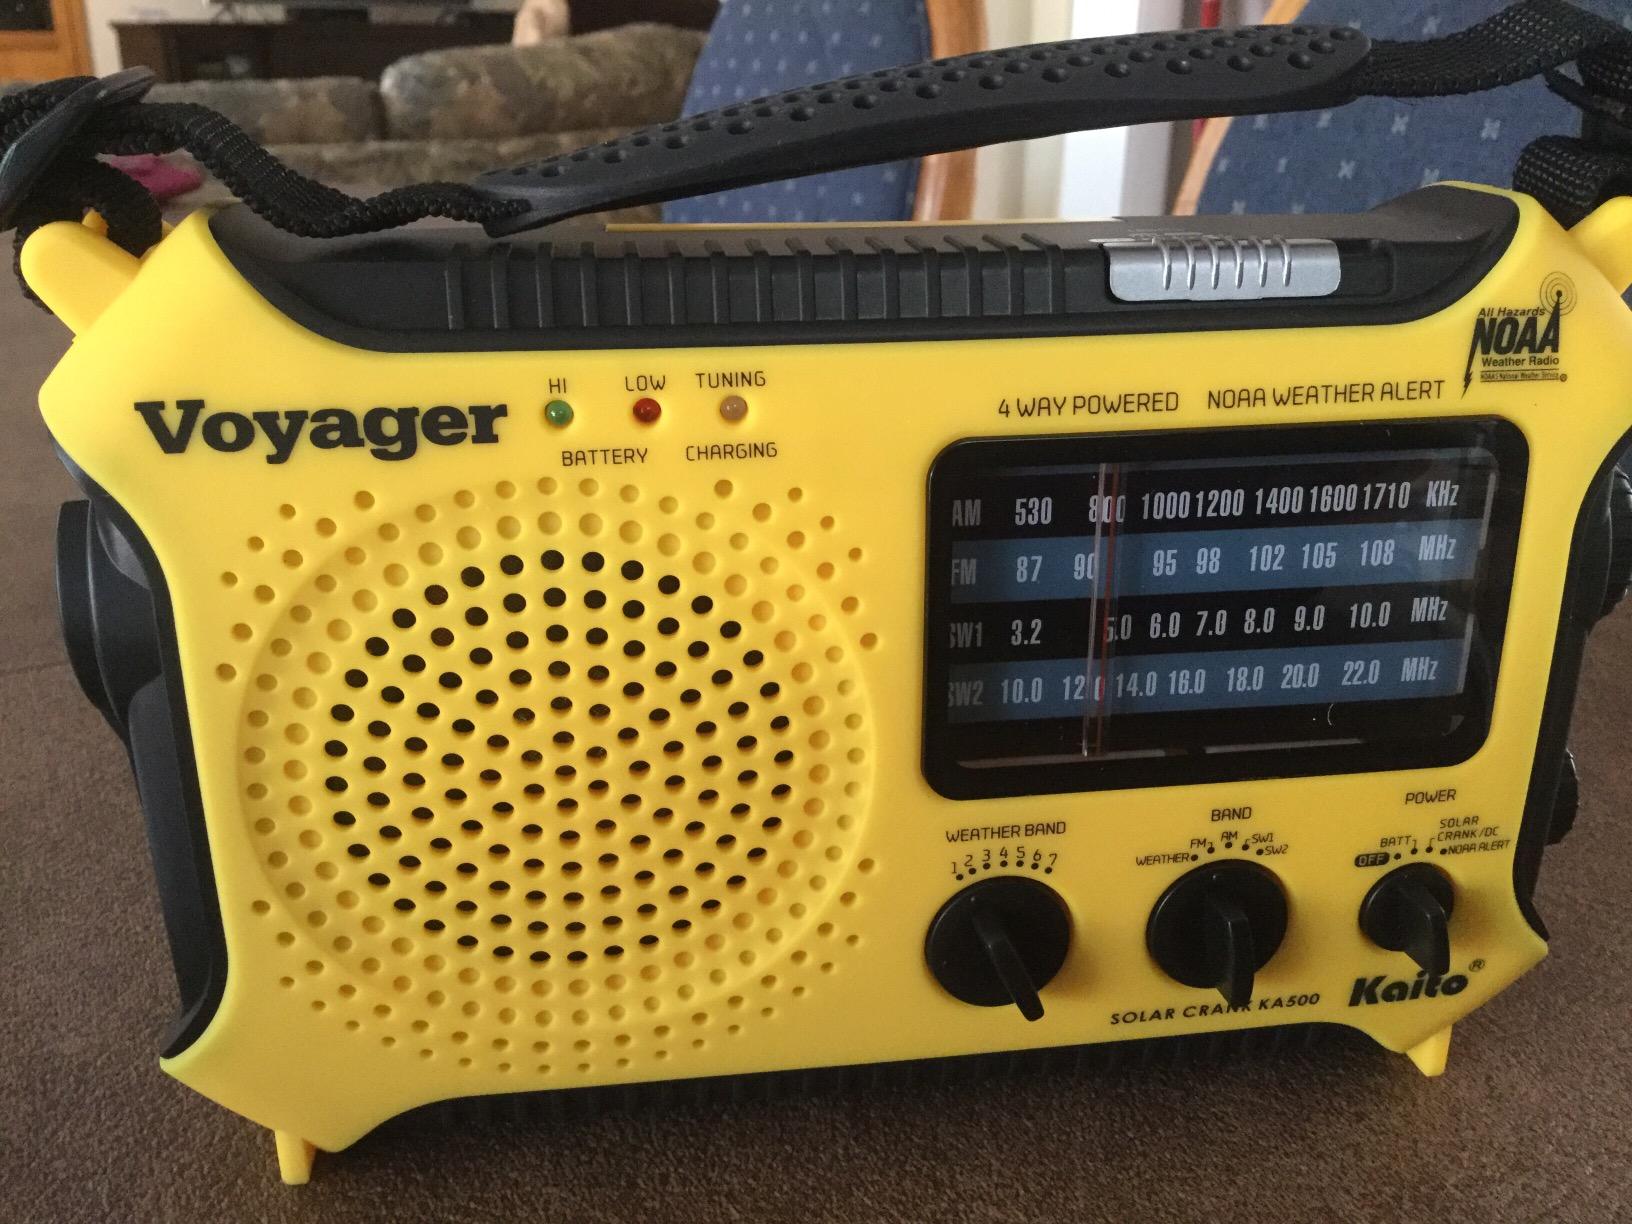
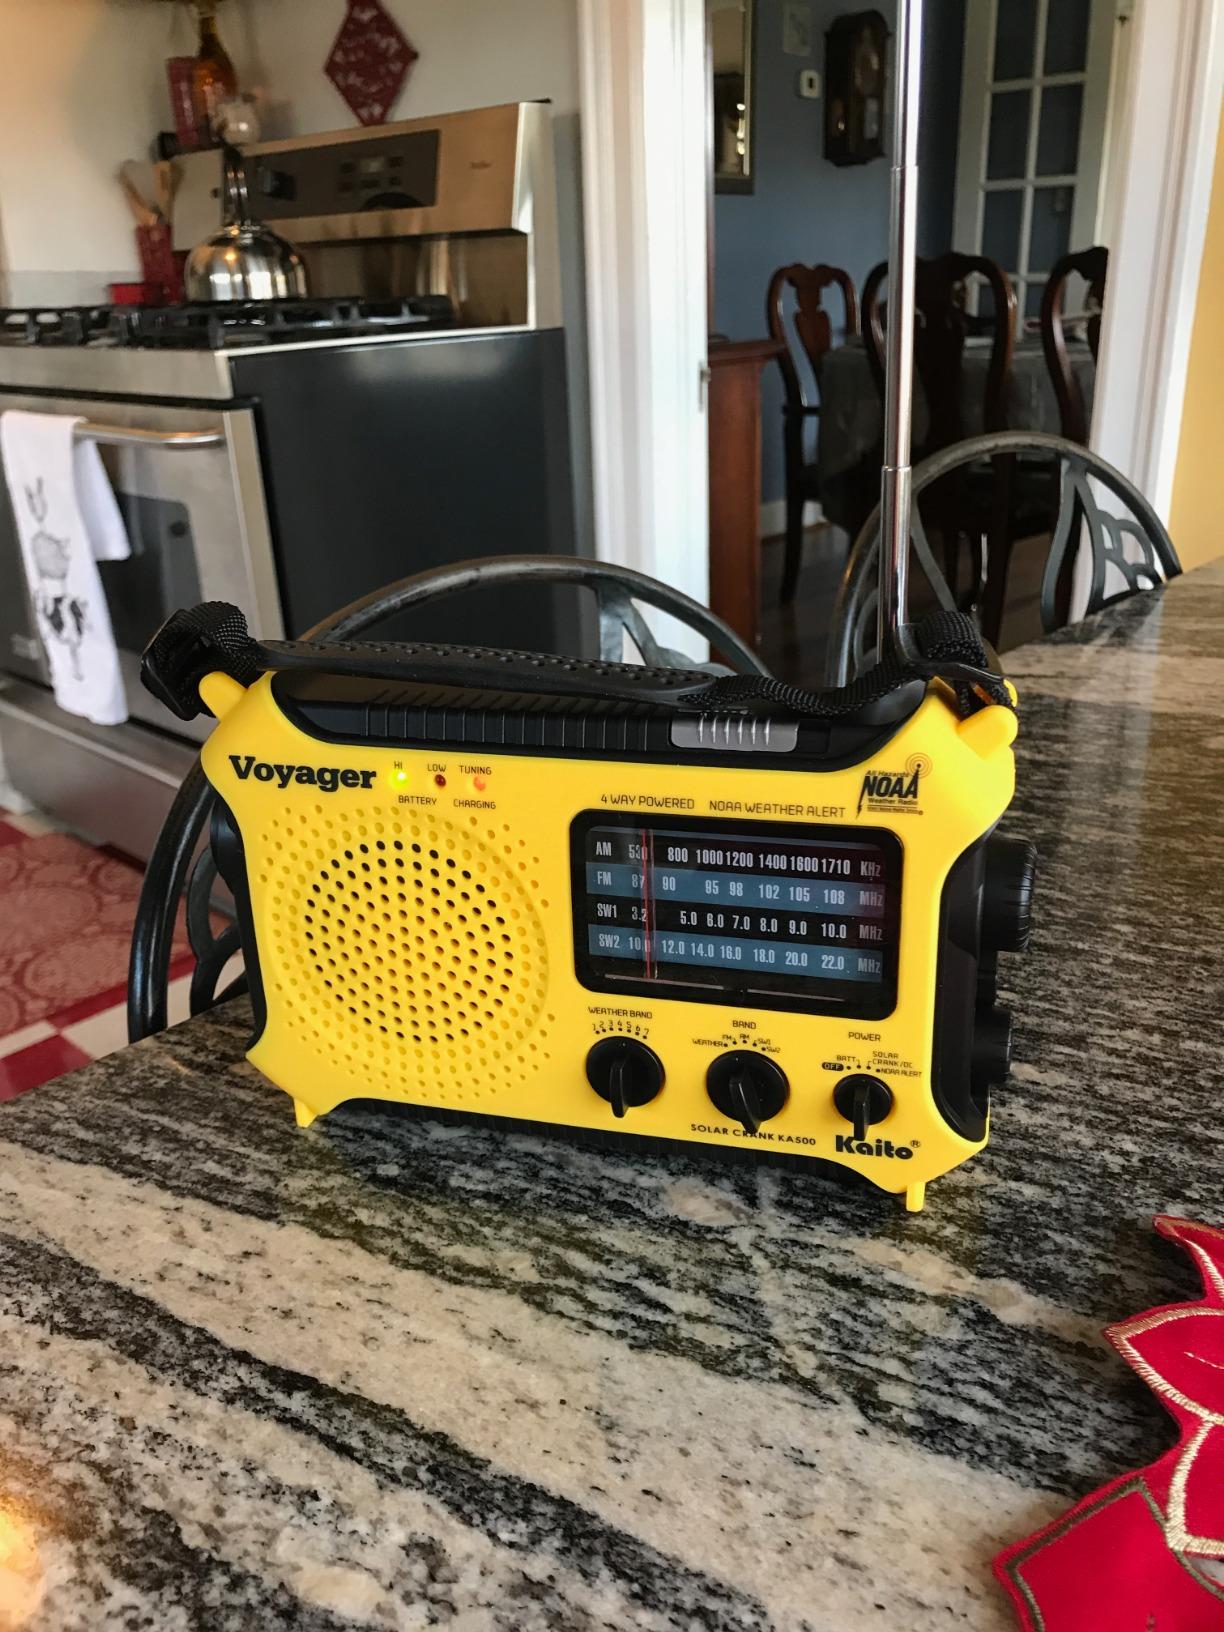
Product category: radio
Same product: yes